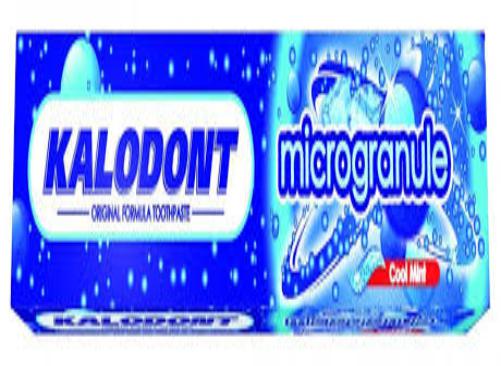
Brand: Kalodont
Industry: Necessities